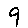
Label: 9